Bivalvia

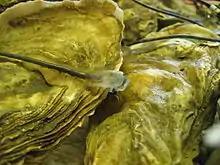
Pacific oyster equipped with activity electrodes to follow its daily behaviour

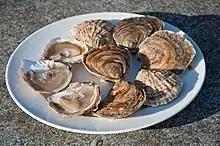
Flat oysters ("Ostrea edulis") from France

Most bivalves adopt a sedentary or even sessile lifestyle, often spending their whole lives in the area in which they first settled as juveniles. The majority of bivalves are infaunal, living under the seabed, buried in soft substrates such as sand, silt, mud, gravel, or coral fragments. Many of these live in the intertidal zone where the sediment remains damp even when the tide is out. When buried in the sediment, burrowing bivalves are protected from the pounding of waves, desiccation, and overheating during low tide, and variations in salinity caused by rainwater. They are also out of the reach of many predators. Their general strategy is to extend their siphons to the surface for feeding and respiration during high tide, but to descend to greater depths or keep their shell tightly shut when the tide goes out. They use their muscular foot to dig into the substrate. To do this, the animal relaxes its adductor muscles and opens its shell wide to anchor itself in position while it extends its foot downwards into the substrate. Then it dilates the tip of its foot, retracts the adductor muscles to close the shell, shortens its foot and draws itself downwards. This series of actions is repeated to dig deeper.